Latin American cuisine

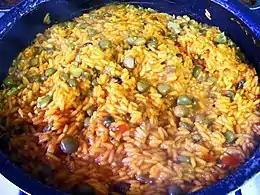
Arroz con gandules, regarded as "Puerto Rico national dish"

Puerto Rican cuisine has its roots in the cooking traditions and practices of the Amerindian Taínos, Europe (Spain), and Africa.